Magnolia, Texas

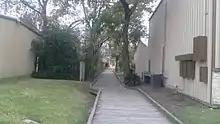
The Stroll, a half-mile walking path in downtown Magnolia.

As an incorporated city with a population of over than 5,000, Magnolia is designated as a general law city under the Constitution of Texas. It is governed at the local level by an elected mayor and five council members. As of May 2024, the mayor is Matthew "Doc" Dantzer. Council member Richard Carby also serves as mayor pro tem. The other council members are Daniel Miller, Buck Perino, Brandon Jacobs, and Jack L Huitt, Jr.